Al-Adil Kitbugha

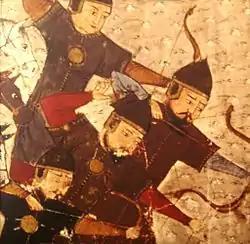
Mongol soldiers. BnF. MS. Supplément Persan 1113. 1430-1434 AD.

He was originally a Mongol (al-Turki al-Mughli) soldier in the Ilkhanid army of Hulagu. He was taken prisoner during the First Battle of Homs in 1260. He was purchased by Qalawun and became one of his Mamluks then later Qalawun manumitted him and granted him the rank of Emir.